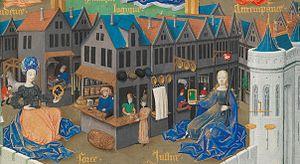
Bibliothèque de Genève, Ms. fr. 160 Brunetto-Latini -Trésor le marché (détail)
Le Maître de l'Échevinage de Rouen est un maître anonyme enlumineur actif à Rouen entre 1450 et 1485. Il est nommé ainsi d'après les cinq manuscrits qu'il enlumina, entre 1457 et 1480 environ, pour la librairie des échevins de Rouen. On lui trouve aussi le nom Maître du Latini de Genève, d'après ses illustrations d'un manuscrit de Brunetto Latini conservé à Genève.